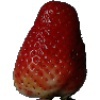
Label: Strawberry 1